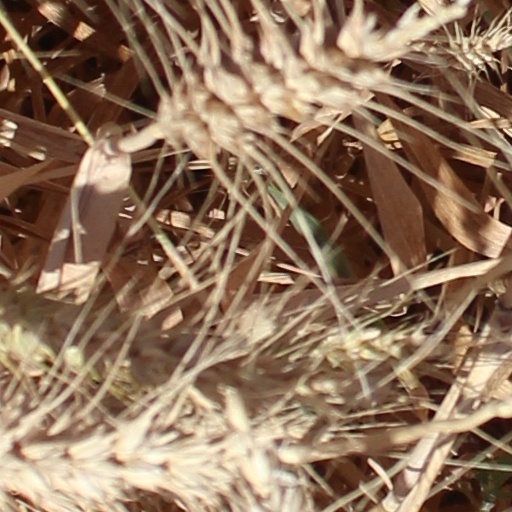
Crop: wheat